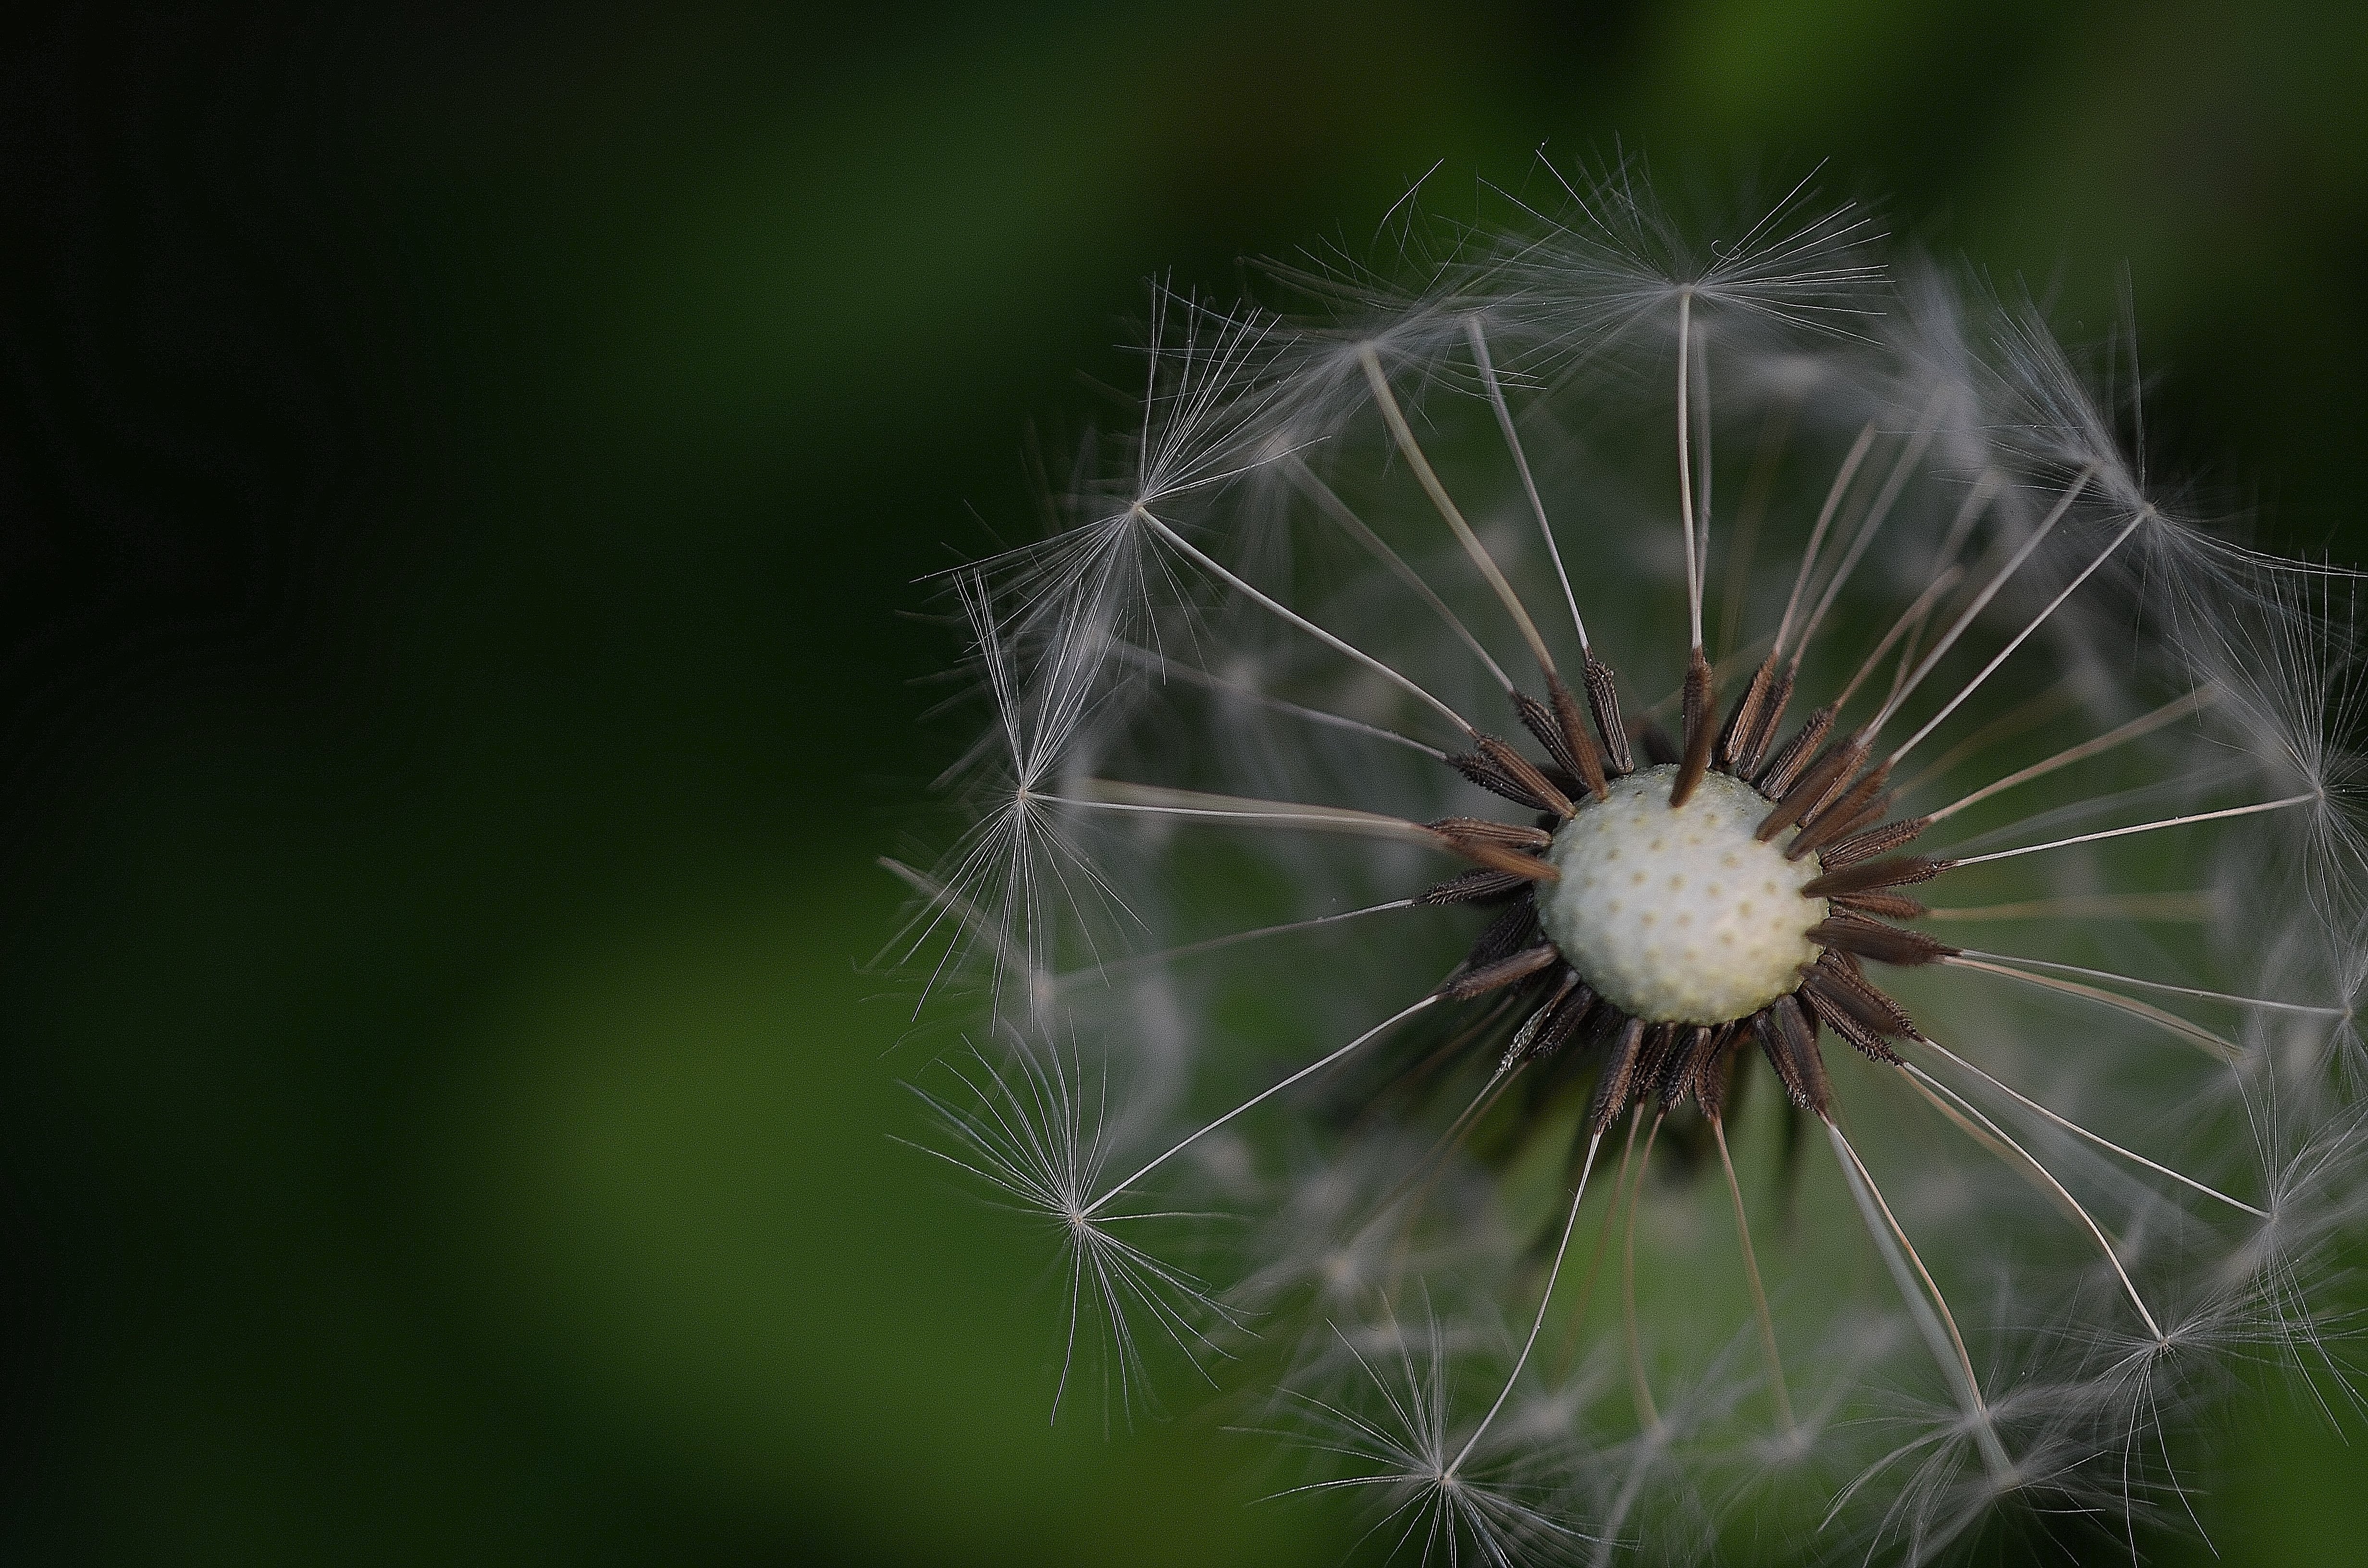
nature, grass, plant, photography, dandelion, leaf, flower, green, macro, botany, flora, fauna, close up, macro photography, flowering plant, daisy family, hd wallpaper, dandelion seeds, plant stem, land plant, thorns spines and prickles